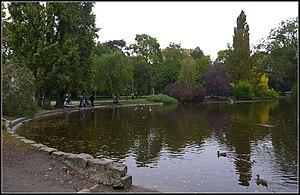
Landstraße est le troisième arrondissement de Vienne. Il fut créé en 1850 lors de l'incorporation de diverses banlieues à la ville de Vienne. Il est limité au nord-ouest par le Ring qui le sépare du premier arrondissement, à l'ouest par les 4ᵉ et 12ᵉ arrondissements, au sud par le 11ᵉ et à l'est par le Canal du Danube qui le sépare du 2ᵉ arrondissement. Il fait partie des arrondissements du centre-ville. Parmi ceux-ci, il est le seul dont la frontière extérieure n'est pas matérialisée par la Gürtel. Dans cet arrondissement, on trouve notamment le palais du Belvédère et la Hundertwasserhaus.